Wardington

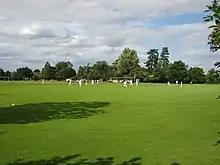
Wardington Cricket Club playing a home game

Wardington has only one public house, The Hare and Hounds, controlled by Hook Norton Brewery.